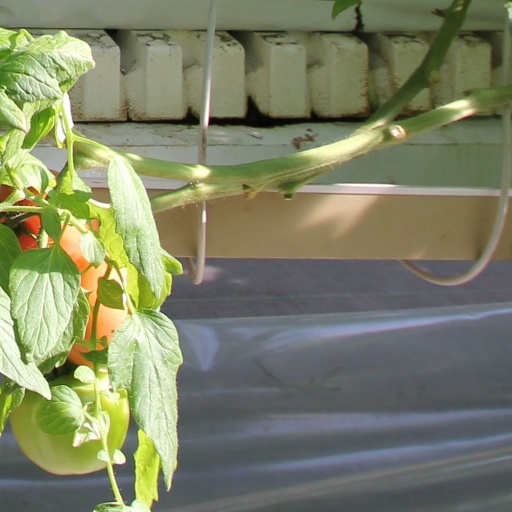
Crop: tomato